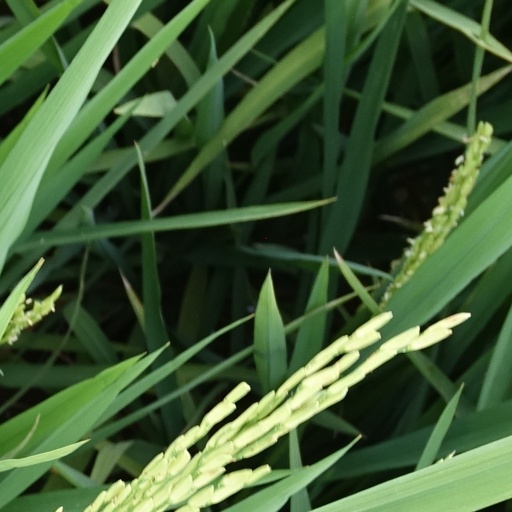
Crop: rice